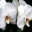
Label: orchid